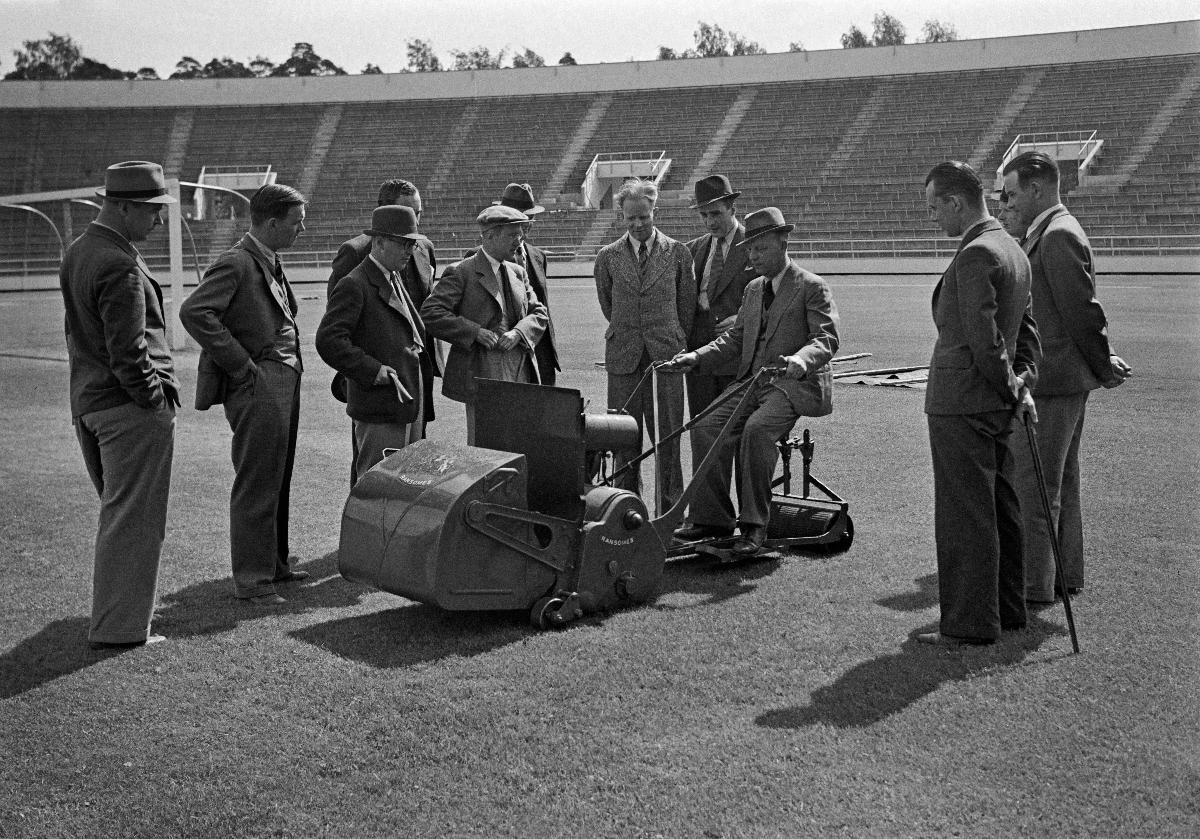
Helsingin Olympiastadion
Helsingfors Olympiastadion; Helsinki Olympic Stadium
sisällön kuvaus: Lehdistö tutustuu Helsingin Olympiastadioniin toukokuussa 1938. content description: The Press gets acquainted with Helsinki Olympic Stadium in May 1938. innehållsbeskrivning: Pressen bekantar sig med Helsingfors Olympiastadion i maj 1938.
Kuvaaja: Sundström, Hugo, kuvaaja
Vuosi: 1938
Paikka: Suomi, Uusimaa, Helsinki
Aiheet: HBL; rakennukset; stadionit; buildings; stadiums; architecture; olympic stadiums; byggnader; stadion; arkitektur